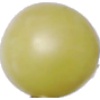
Label: Grape White 2